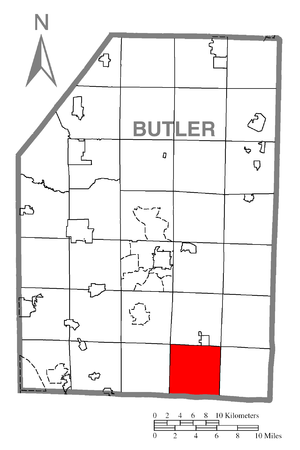
Clinton Township est un township, situé dans le comté de Butler, aux États-Unis. En 2010, il comptait une population de 2 864 habitants.